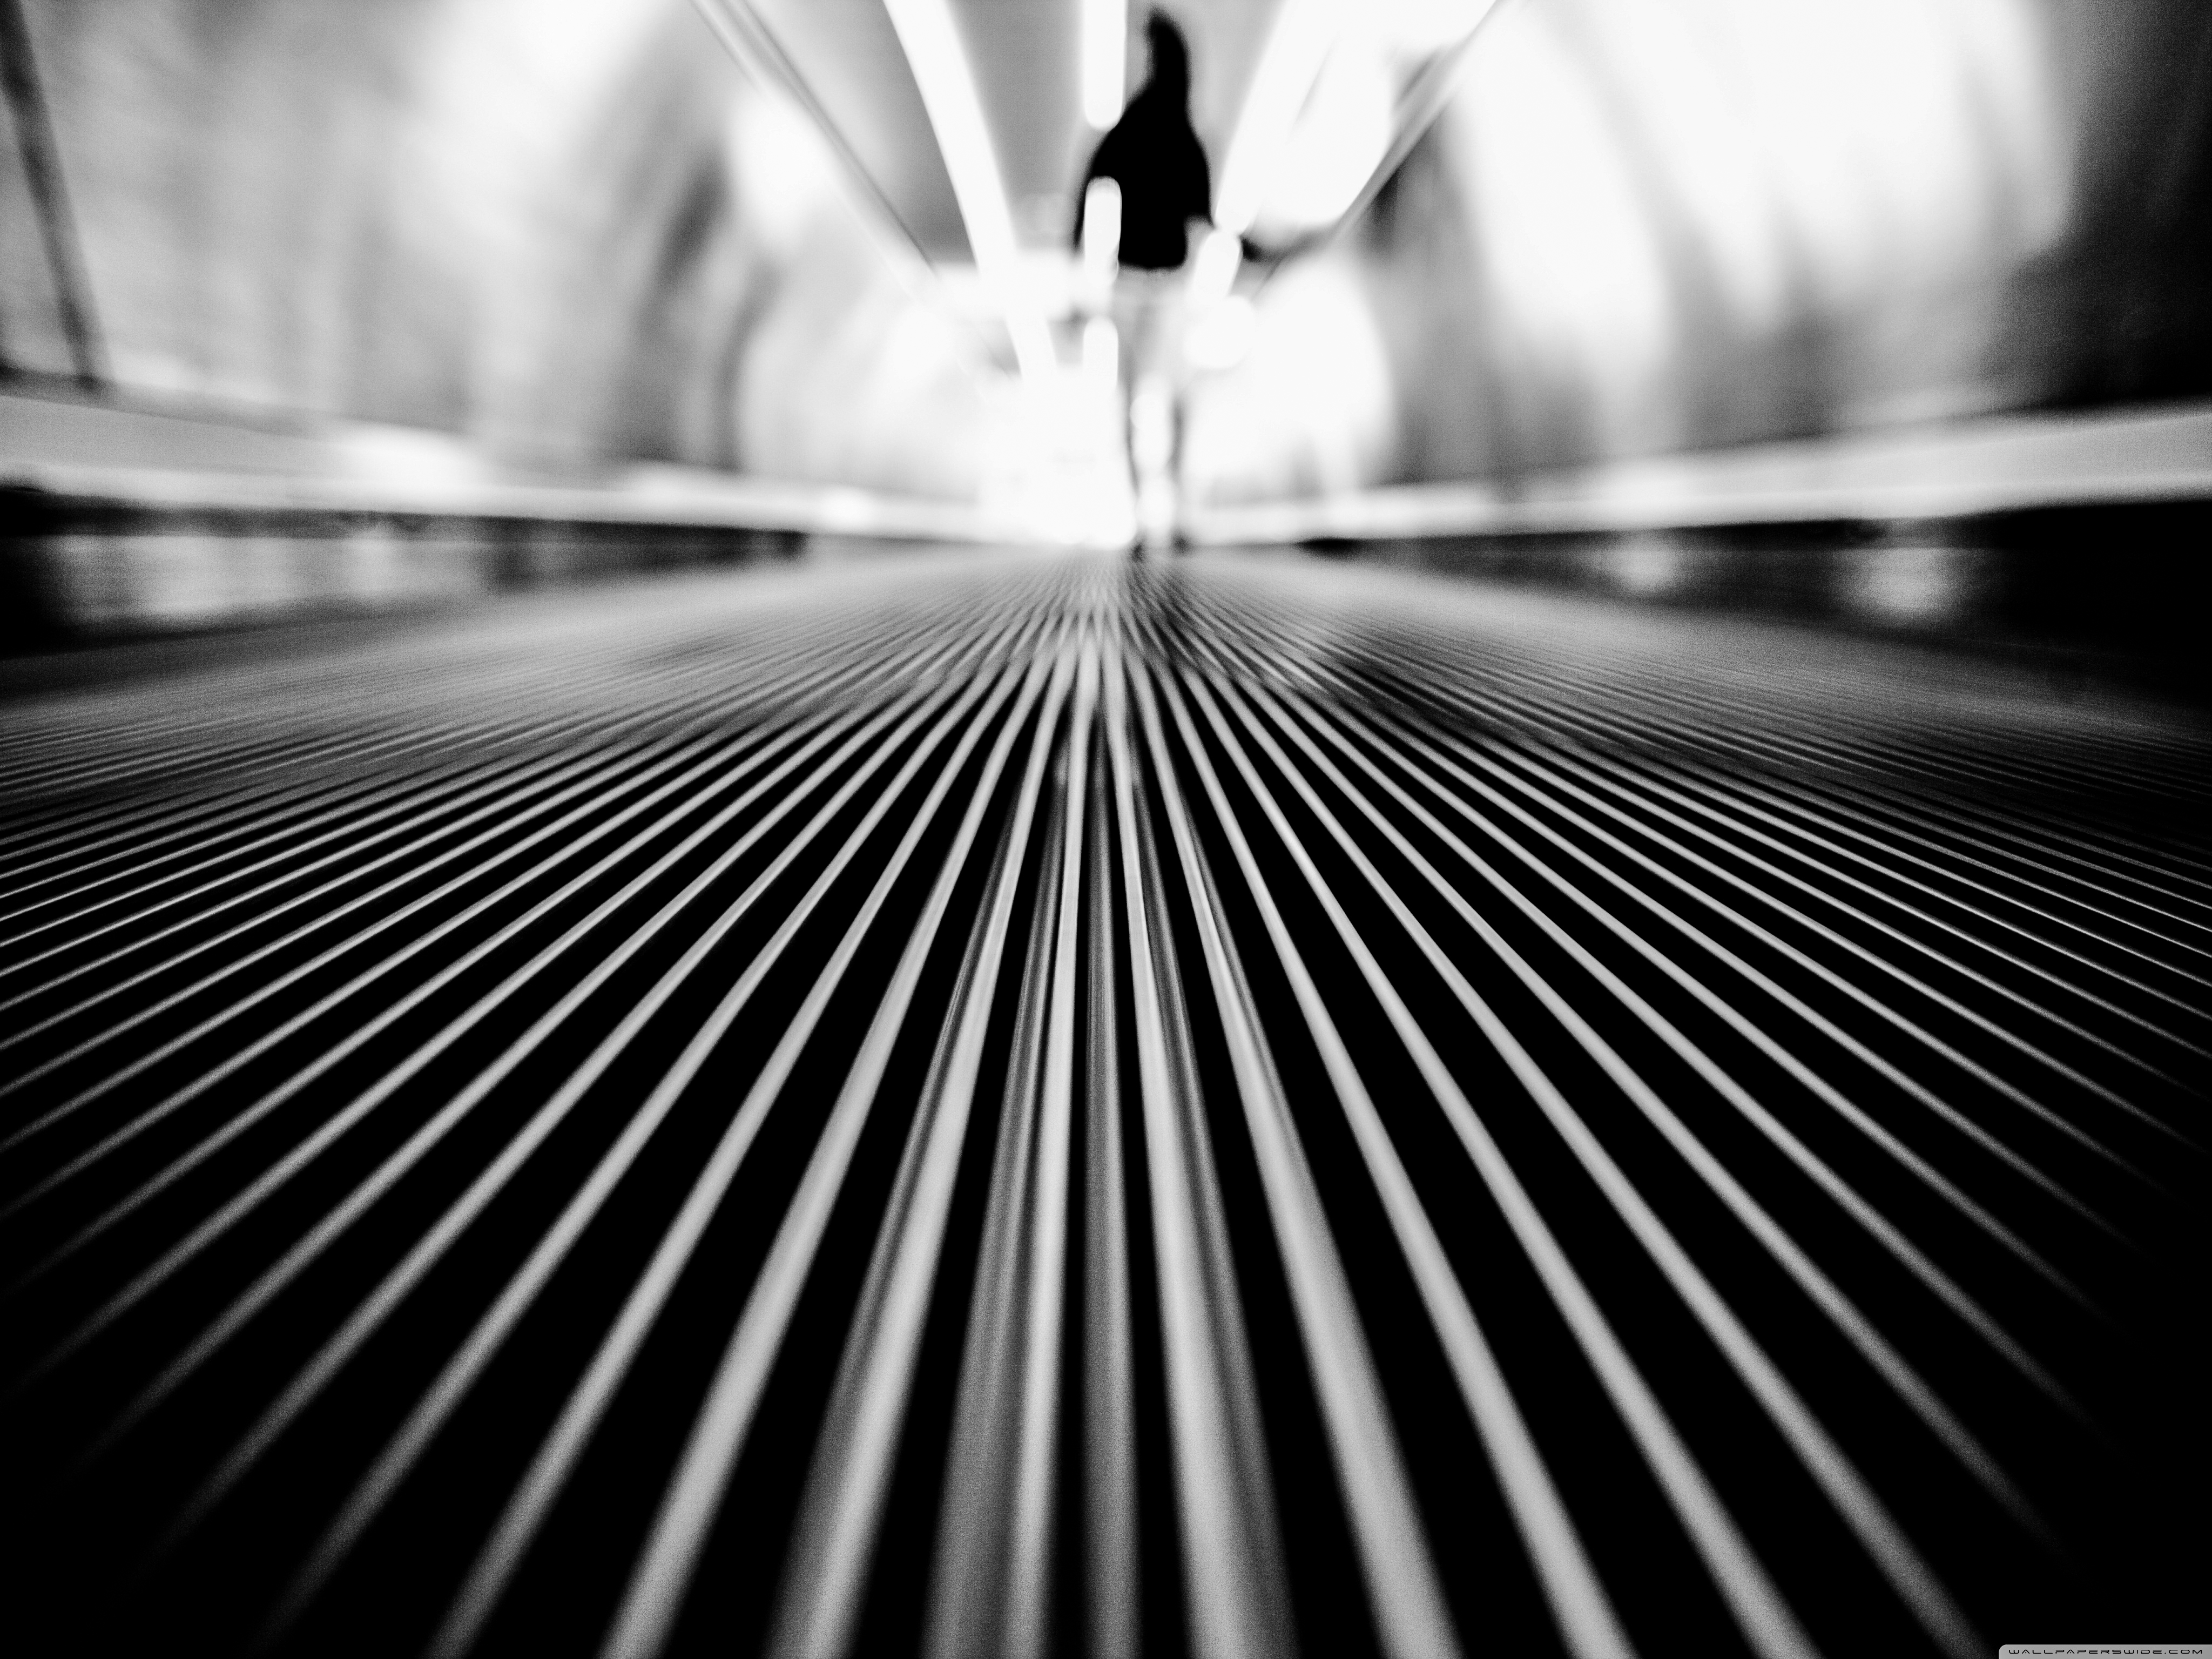
person, light, black and white, white, photography, perspective, tunnel, line, black, monochrome, close up, symmetry, shape, monochrome photography